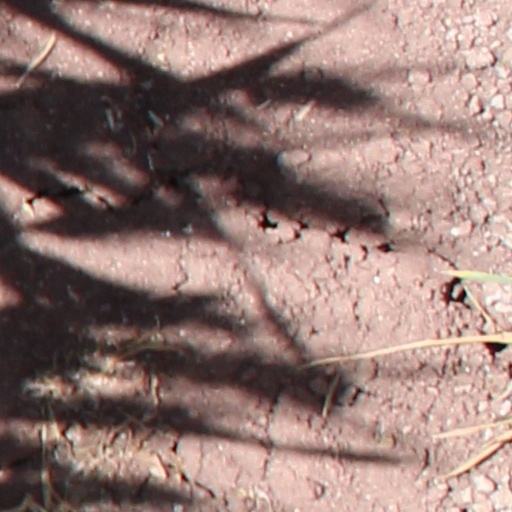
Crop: wheat